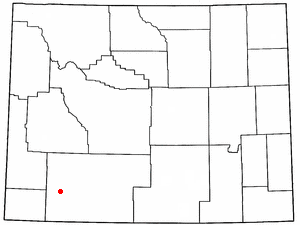
La ville de Green River est le siège du comté de Sweetwater, dans l’État du Wyoming, aux États-Unis. Lors du recensement de 2010, sa population s’élevait à 12 515 habitants.